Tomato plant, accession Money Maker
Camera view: horizontal (90 deg, fisheye); turntable rotation: 90 degrees
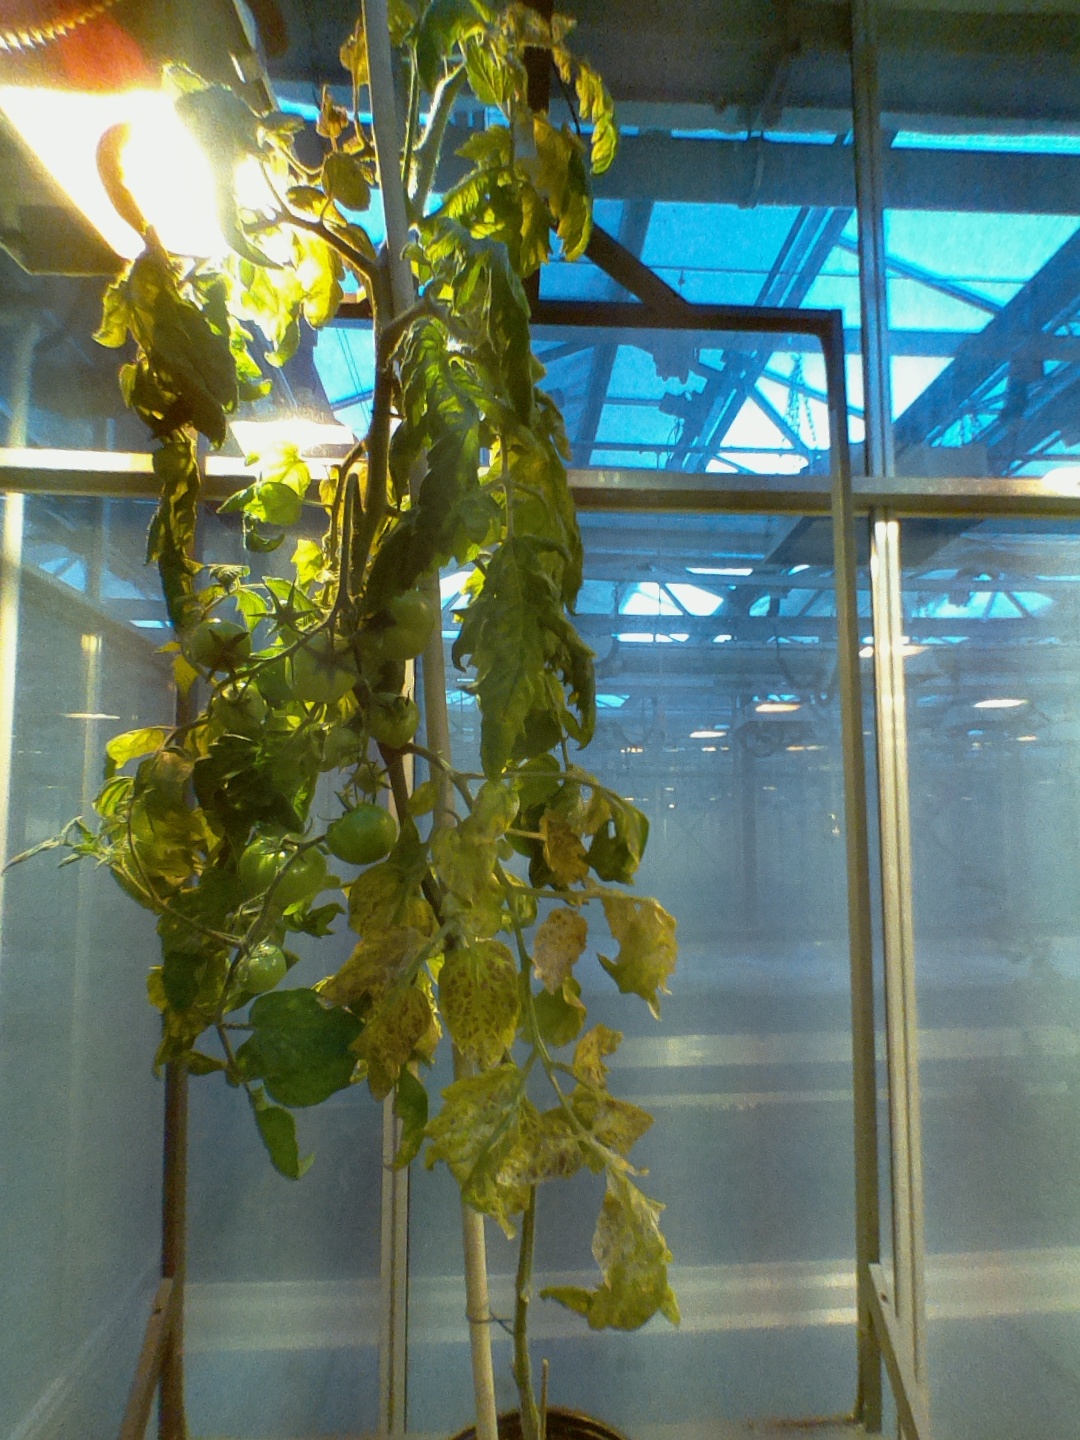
BBCH growth stage 75: 50%-60% of final fruit size